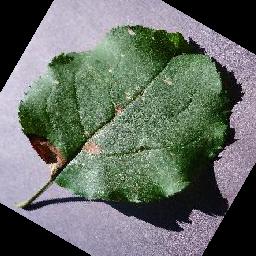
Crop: apple
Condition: black_rot